West Side Story (2021 film)

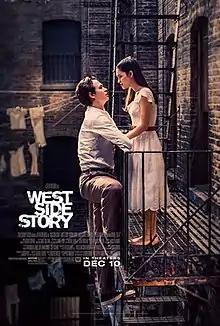
Theatrical release poster

West Side Story is a 2021 American musical romantic drama film produced and directed by Steven Spielberg from a screenplay by Tony Kushner. The second feature-length adaptation of the 1957 stage musical, which was itself inspired by William Shakespeare's play "Romeo and Juliet", it stars Ansel Elgort and Rachel Zegler, the latter making her film debut, with Ariana DeBose, David Alvarez, Mike Faist, and Rita Moreno in supporting roles. Moreno, who starred in the 1961 film adaptation, also served as an executive producer alongside Kushner. The film features music composed by Leonard Bernstein with lyrics by Stephen Sondheim.